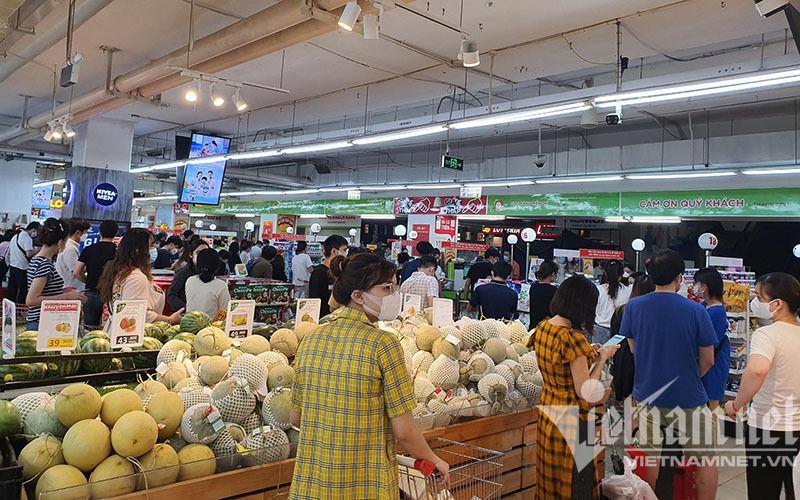
có một vài người đang đứng bên cạnh quầy hàng trái cây